Stockade Historic District

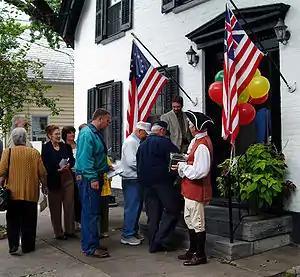
Guide in period costume welcomes guests at open house

In the early 19th century engineer Theodore Burr, cousin of Aaron, having built one of the first significant crossings of the Hudson River at Waterford, turned his attentions to the Mohawk. He decided to build a wooden suspension bridge, using planks of local timber as the cables. A triple span across the of river between Washington Street and Scotia was completed in early 1808 but then washed away. Burr added a fourth span, and this time the bridge stood up to the river.